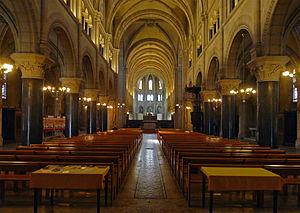
Église Saint-Joseph-des-Nations (nef principale) - Paris XI